2016 Croatian parliamentary election

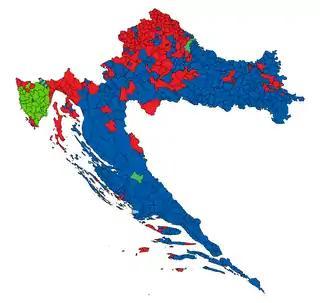
Results of the election based on the majority of votes in each municipality of Croatia

The elections yielded a surprise victory for the conservative HDZ, though most opinion polls had predicted the People's coalition would have the largest share of seats in Parliament. The People's Coalition's unexpected defeat was, among other things, attributed to the release of a leaked audio recording of former Prime Minister and coalition chairman Zoran Milanović speaking at a private meeting with Croatian war veterans. In the recording Milanović used numerous derogatory terms, calling Serbs ʽʽpitifulˮ and stating that "Bosnia and Herzegovina is not a countryˮ and it is thought that these statements undermined support for the People's Coalition among minority voters. The HDZ, which had trailed the People's coalition in opinion polls for over two months prior to the election and was thought to be facing certain defeat, managed under its new leader, MEP Andrej Plenković to shed the image of being a corruption-engulfed right-wing party for a more Europe-oriented centrist one. Low turnout is also thought to have contributed to the unexpectedly large number of seats won by the HDZ, as their voters and supporters were expected to have a high turnout rate on election day. After the election Milanović announced that he would not stand for reelection as party chairman of the SDP in the upcoming leadership election. Following the conservatives' victory, the stock market reacted generally favourably to the election results.